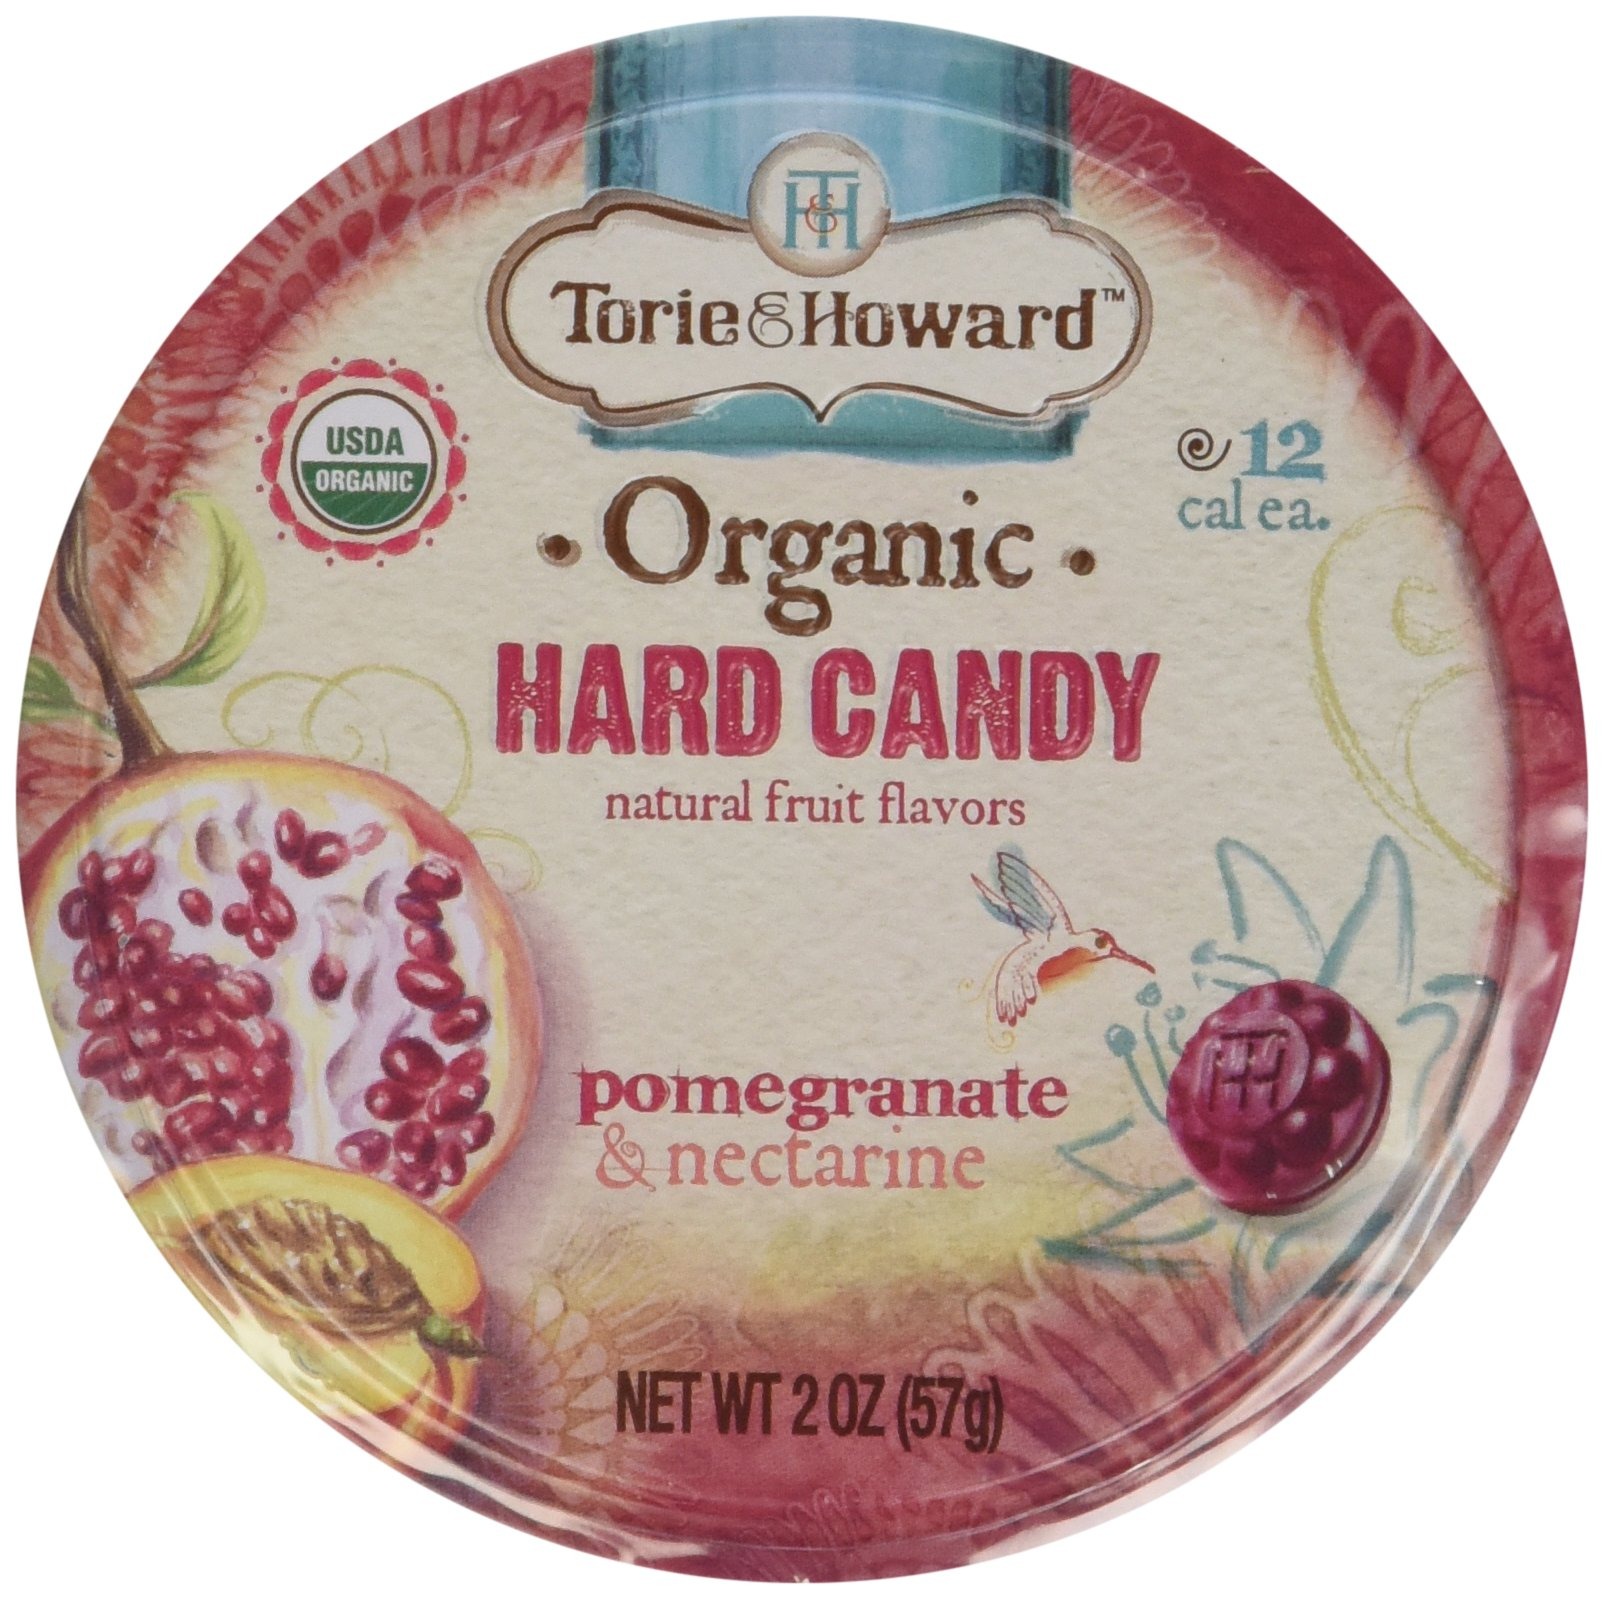
Item Name: Organic Hard Candy Pomegranate and Nectarine 2 Ounces (Case of 8)
Bullet Point: 2 Ounces
Product Description: Sweet freestone nectarine gets a kick of tartness from California pomegranate.
Value: 16.0
Unit: Ounce

Price: 4.36